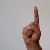
The image shows a hand gesture representing the letter 'D' in Indian Sign Language.